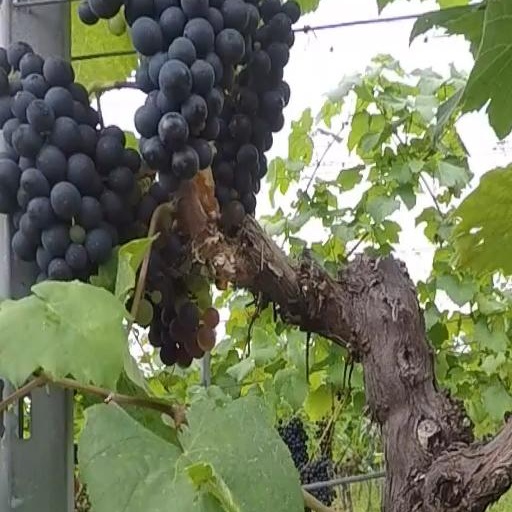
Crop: grape